Dalvin Cook

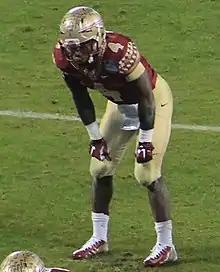
Cook with the Seminoles in 2014

Cook attended and played college football at Florida State from 2014 to 2016 under head coach Jimbo Fisher.